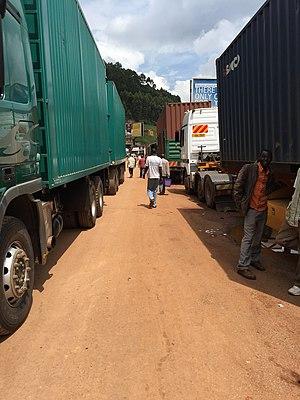
La frontière entre l'Ouganda et le Rwanda est une frontière internationale continue longue de 169 kilomètres séparant l'Ouganda et le Rwanda, en Afrique de l'Est.